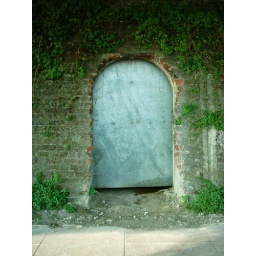
door in the wall